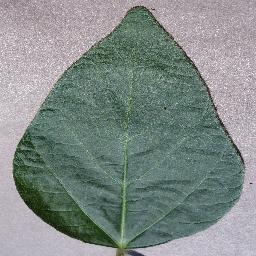
Label: Soybean___healthy